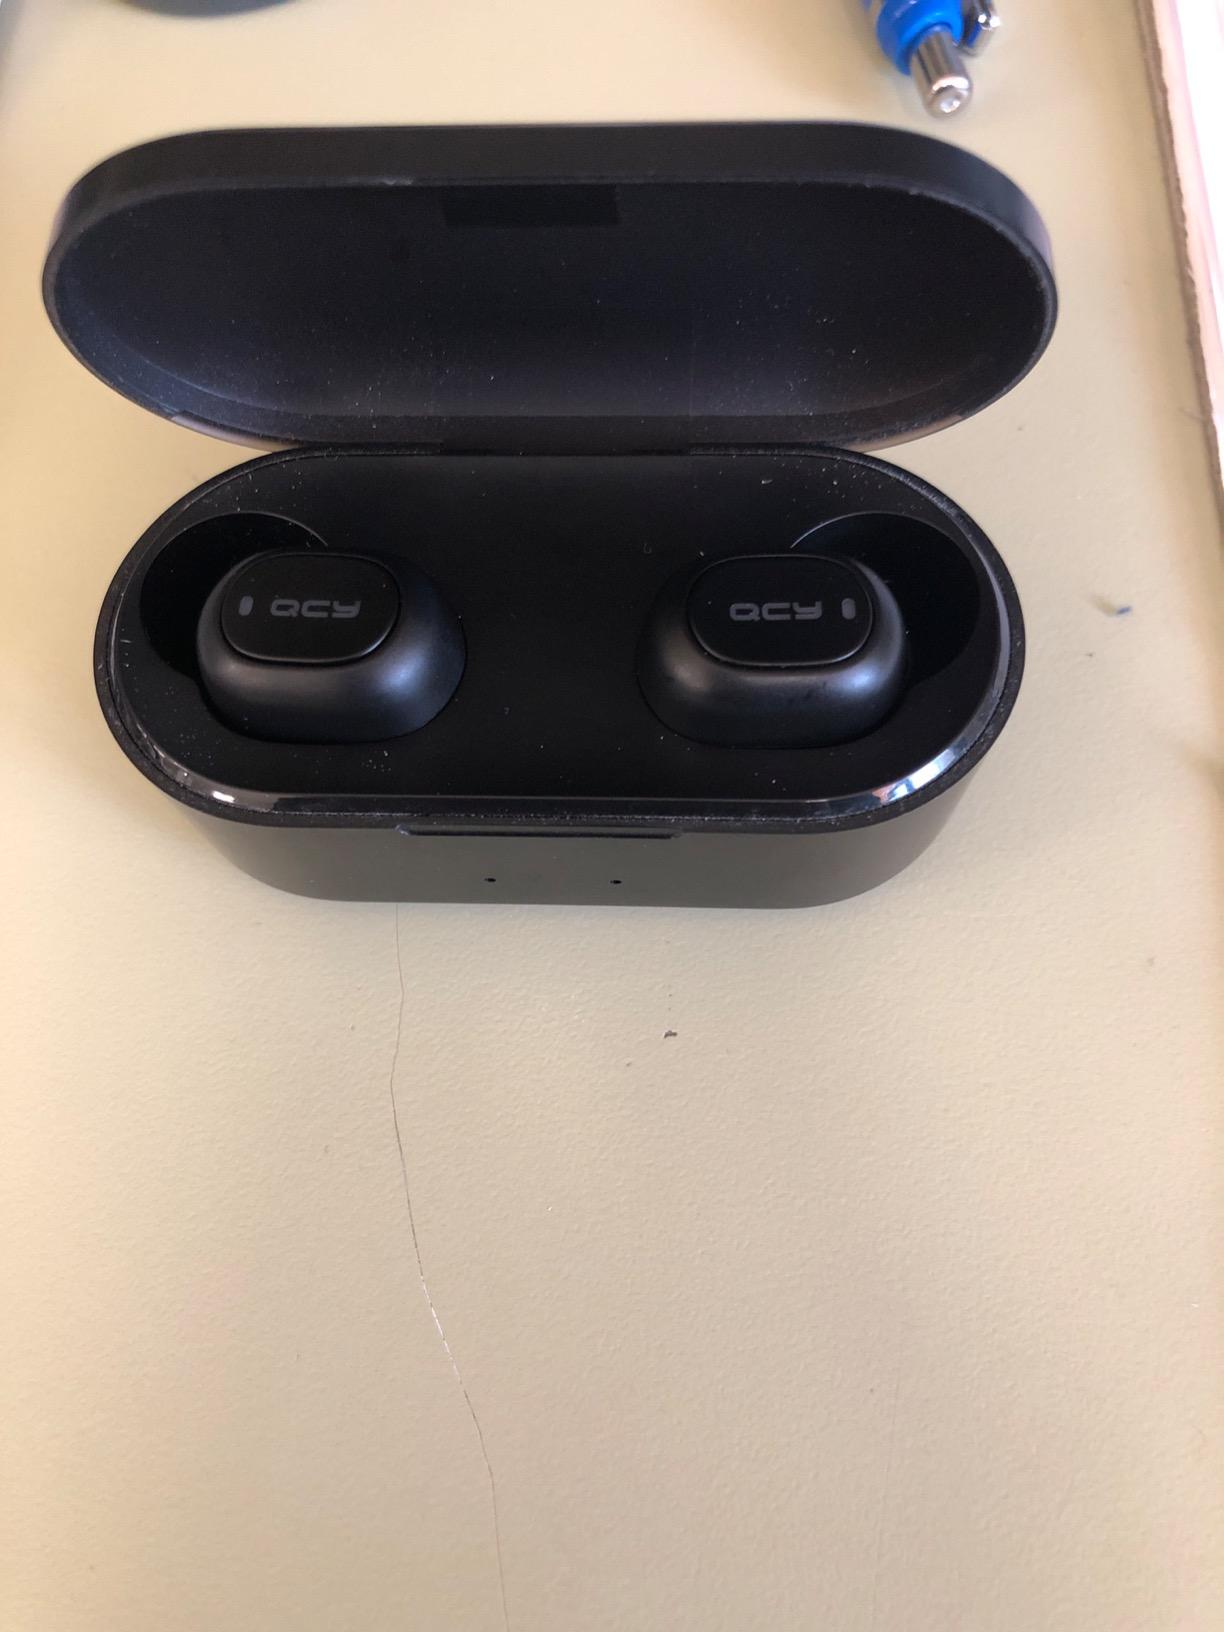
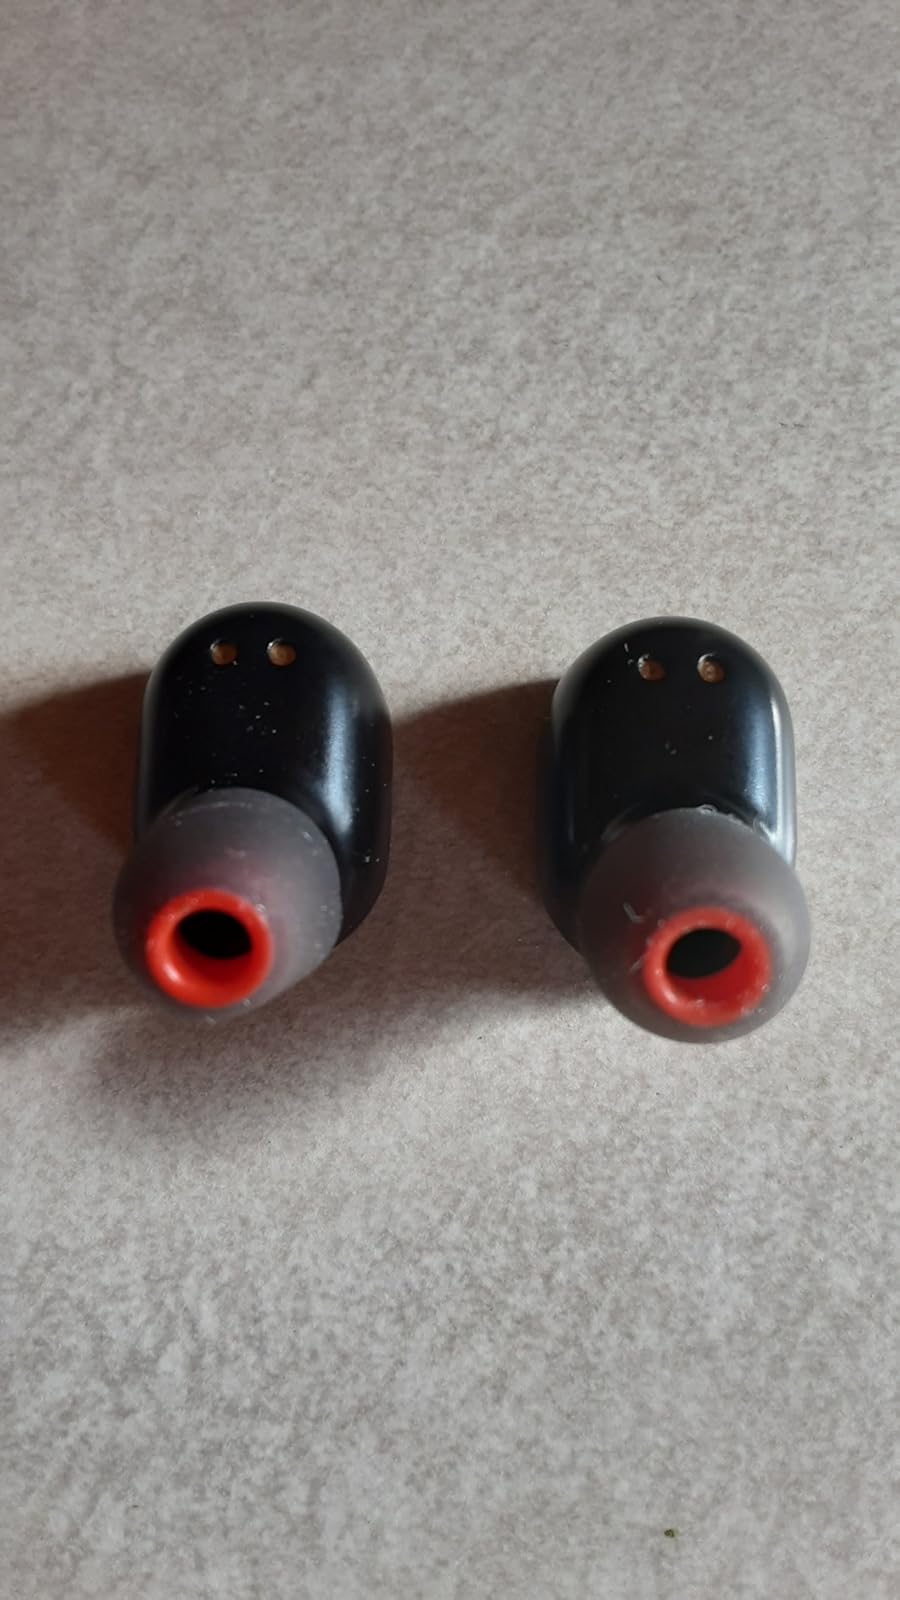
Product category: earbuds
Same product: no